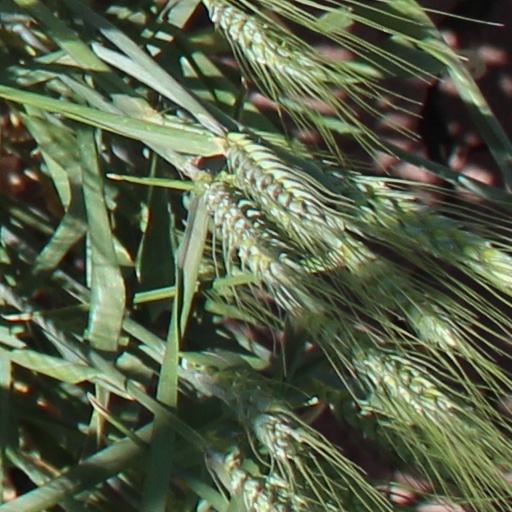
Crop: wheat